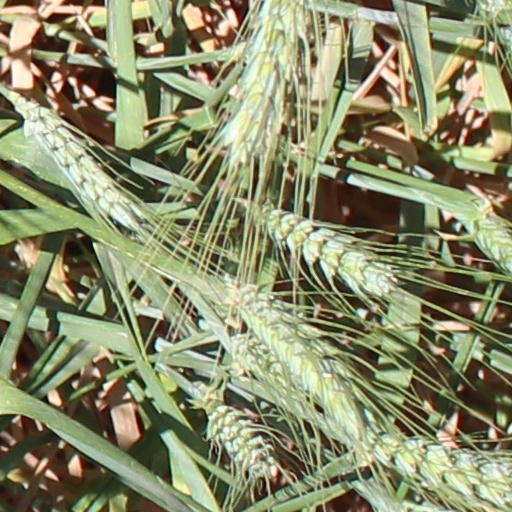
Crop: wheat